Nick Pratto

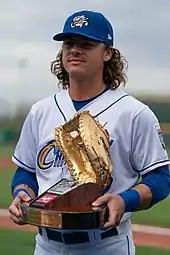
Pratto with the 2021 Minor League Gold Glove Award

Pratto was considered one of the top prospects for the 2017 Major League Baseball draft. He was selected by the Kansas City Royals with the 14th overall pick in the draft. He signed with the Royals, bypassing his commitment to USC, for a $3.45 million signing bonus. He made his professional debut with the Arizona League Royals of the Rookie-level Arizona League, posting a .247 batting average with four home runs, 34 RBI and ten stolen bases over 52 games. He spent 2018 with the Lexington Legends of the Single–A South Atlantic League, slashing .280/.343/.443 with 14 home runs, 62 RBI, and 22 stolen bases over 127 games.